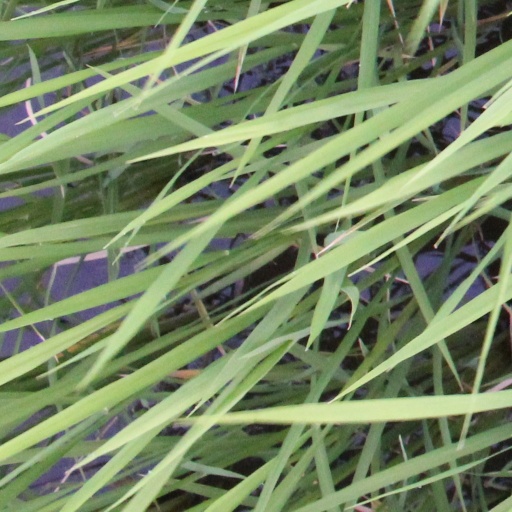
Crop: rice